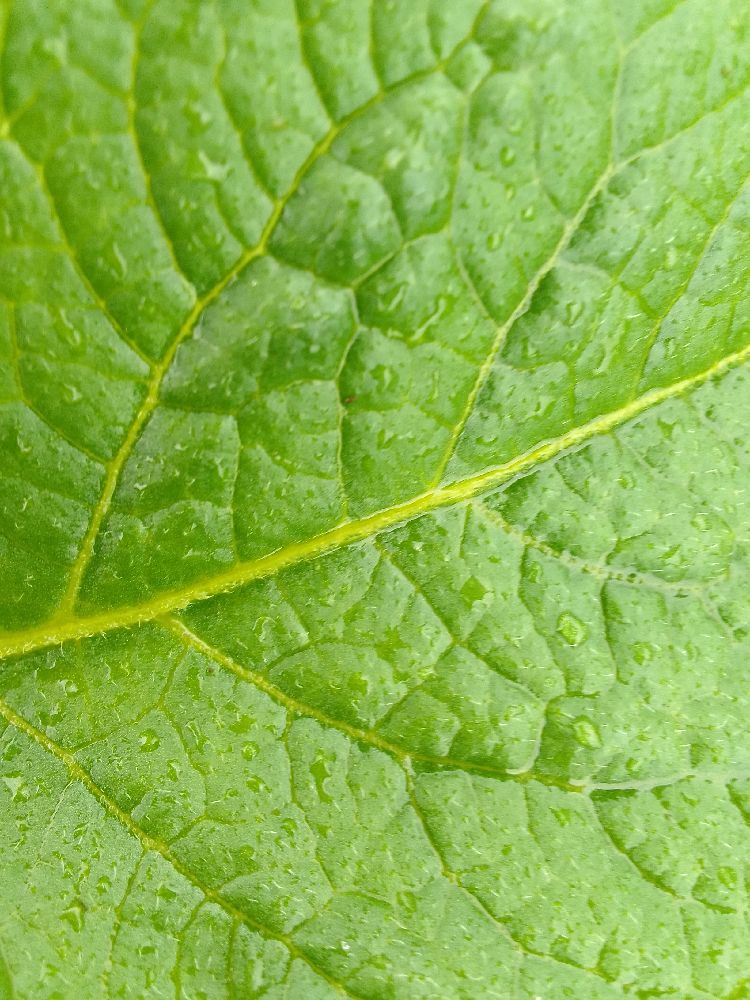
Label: Healthy